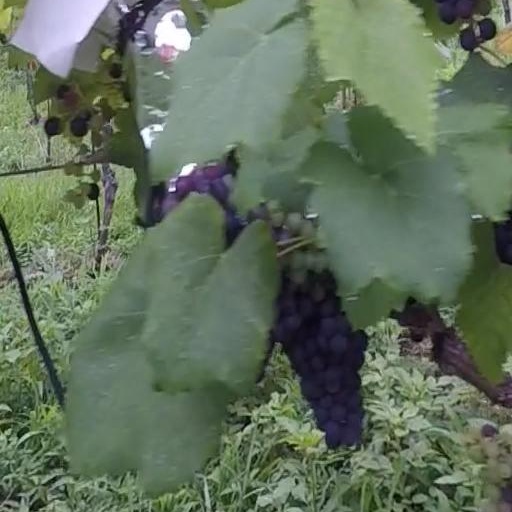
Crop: grape